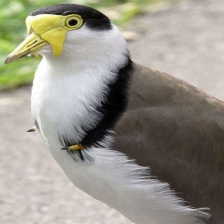
Species: MASKED LAPWING
Scientific name: VANELLUS MILES